Maidenhead

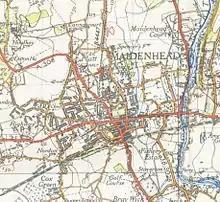
Map of Maidenhead from 1945

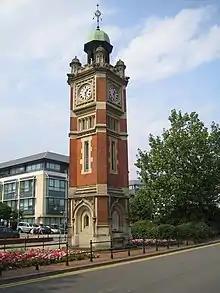
Maidenhead clock tower, outside the railway station

The antiquary John Leland claimed that the area around Maidenhead's present town centre was a small Roman settlement called Alaunodunum. He stated that it had all but disappeared by the end of the Roman occupation. Although his source is unknown, there is documented and physical evidence of Roman settlement in the town. There are two well known villa sites in the town, one being in the suburb of Cox Green, and the other just west of the town centre on Castle Hill. This villa sat on the route of the Camlet Way which was a Roman road linking Silchester (Calleva Atrebatum) and Colchester (Camulodunum) via St Albans (Verulamium) and passes through the present town centre. Remnants of the road have been unearthed at various locations nearby, but its exact route is unclear.